Culture of the United Kingdom

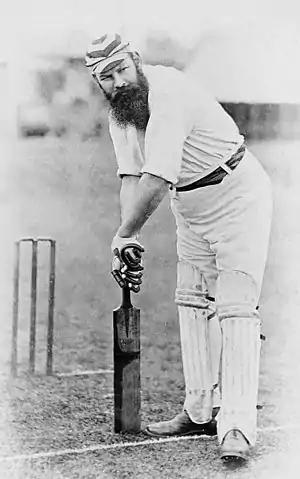
Cricketer W. G. Grace, with his long beard and MCC cap, was the most famous British sportsman in the Victorian era.

The first English recipe for ice cream was published in "Mrs. Mary Eales's Receipts" in London in 1718, and arguably the earliest reference to an edible ice cream cone, appears in Charles Elmé Francatelli's 1846 "The Modern Cook".